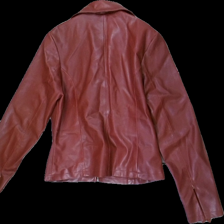
View: back
Type: Jacket
Category: Ladies
Brand: Not in the list
Brand text on label: Nikita
Colors: Red
Material: Unknown
Cut: Regular
Size: 40
Season: All
Price range: 50-100
Recommended usage: Export
Description: damaged zipper